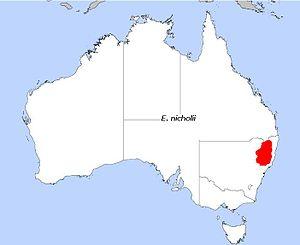
L'Eucalyptus caliginosa est une espèce d'eucalyptus australien de taille moyenne à écorce gris à rouge-brun, fibreuse, filandreuse, fissurée longitudinalement, l'écorce est rouge-brun pour les petites branches. C'est un arbre de 25 m de haut, commun dans les pâturages de la Nouvelle-Angleterre. Il fleurit à la fin de l'automne et en hiver sur les plateaux du nord de Nouvelle-Galles du Sud et ses fleurs sont appréciées pour la fabrication de miel. Le tronc droit et long est surmonté d'une couronne dense.